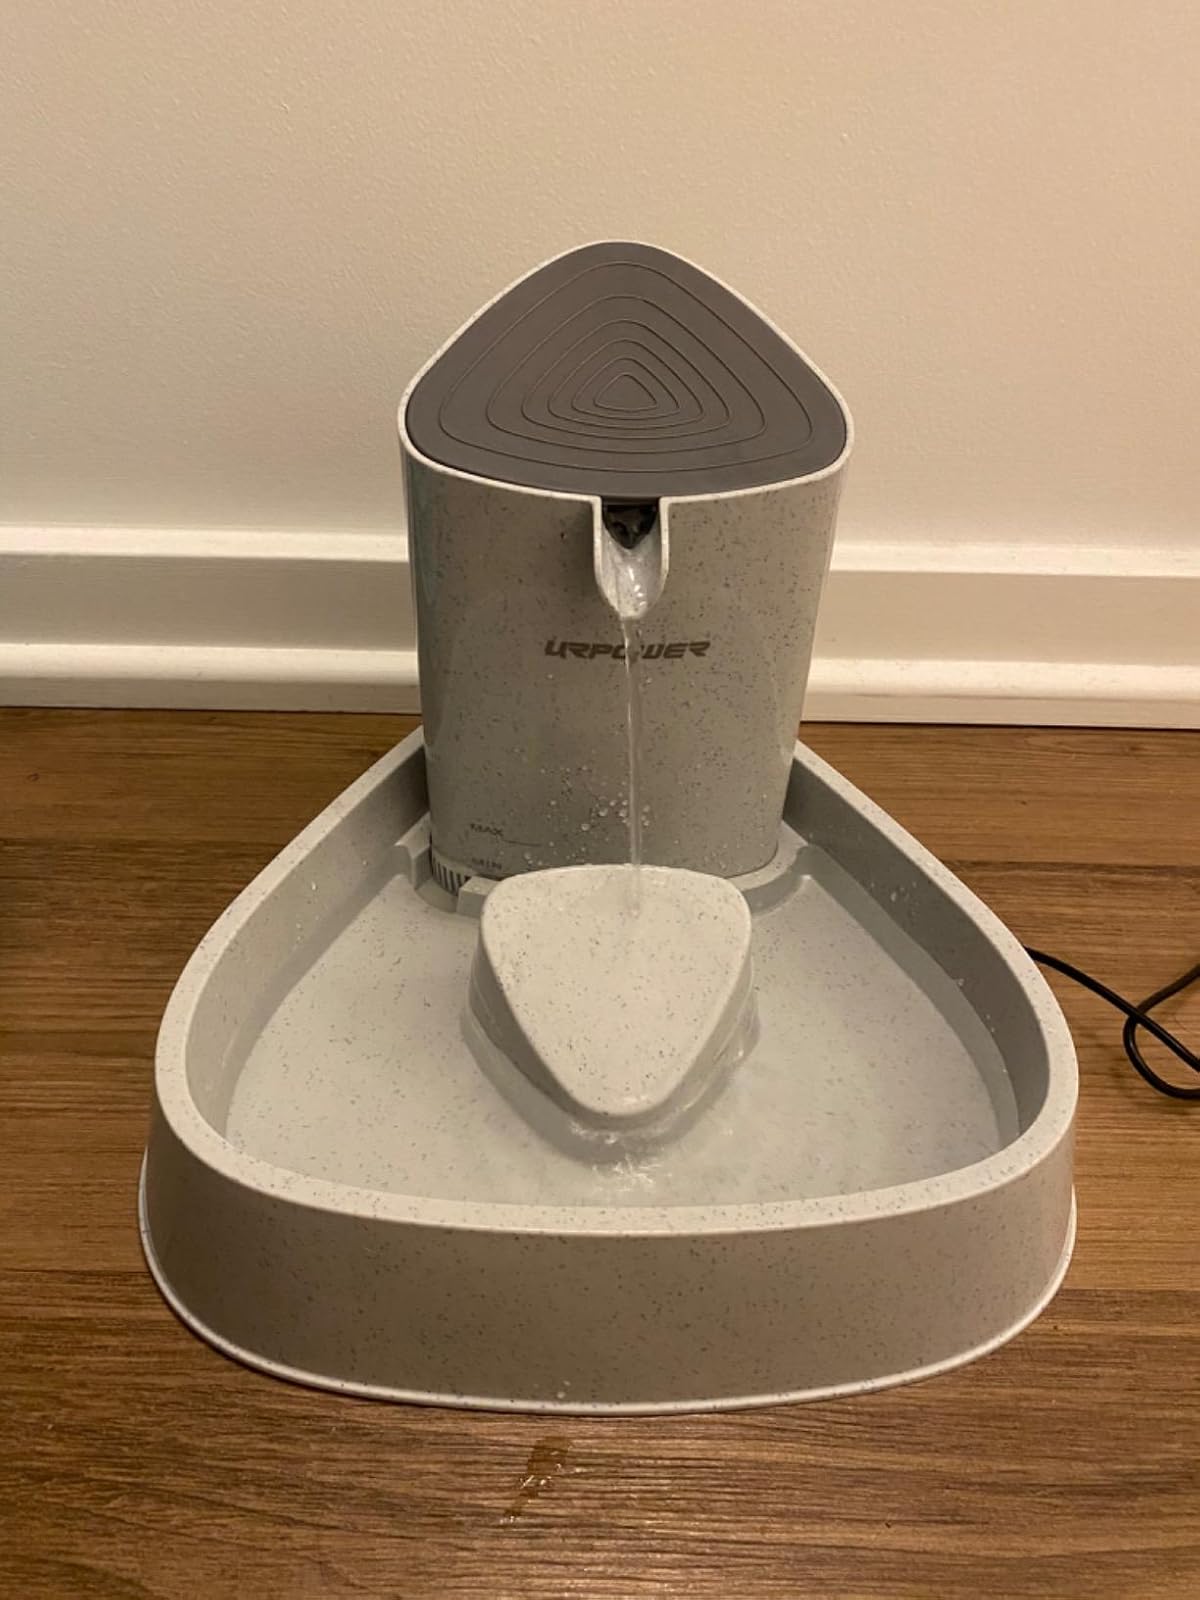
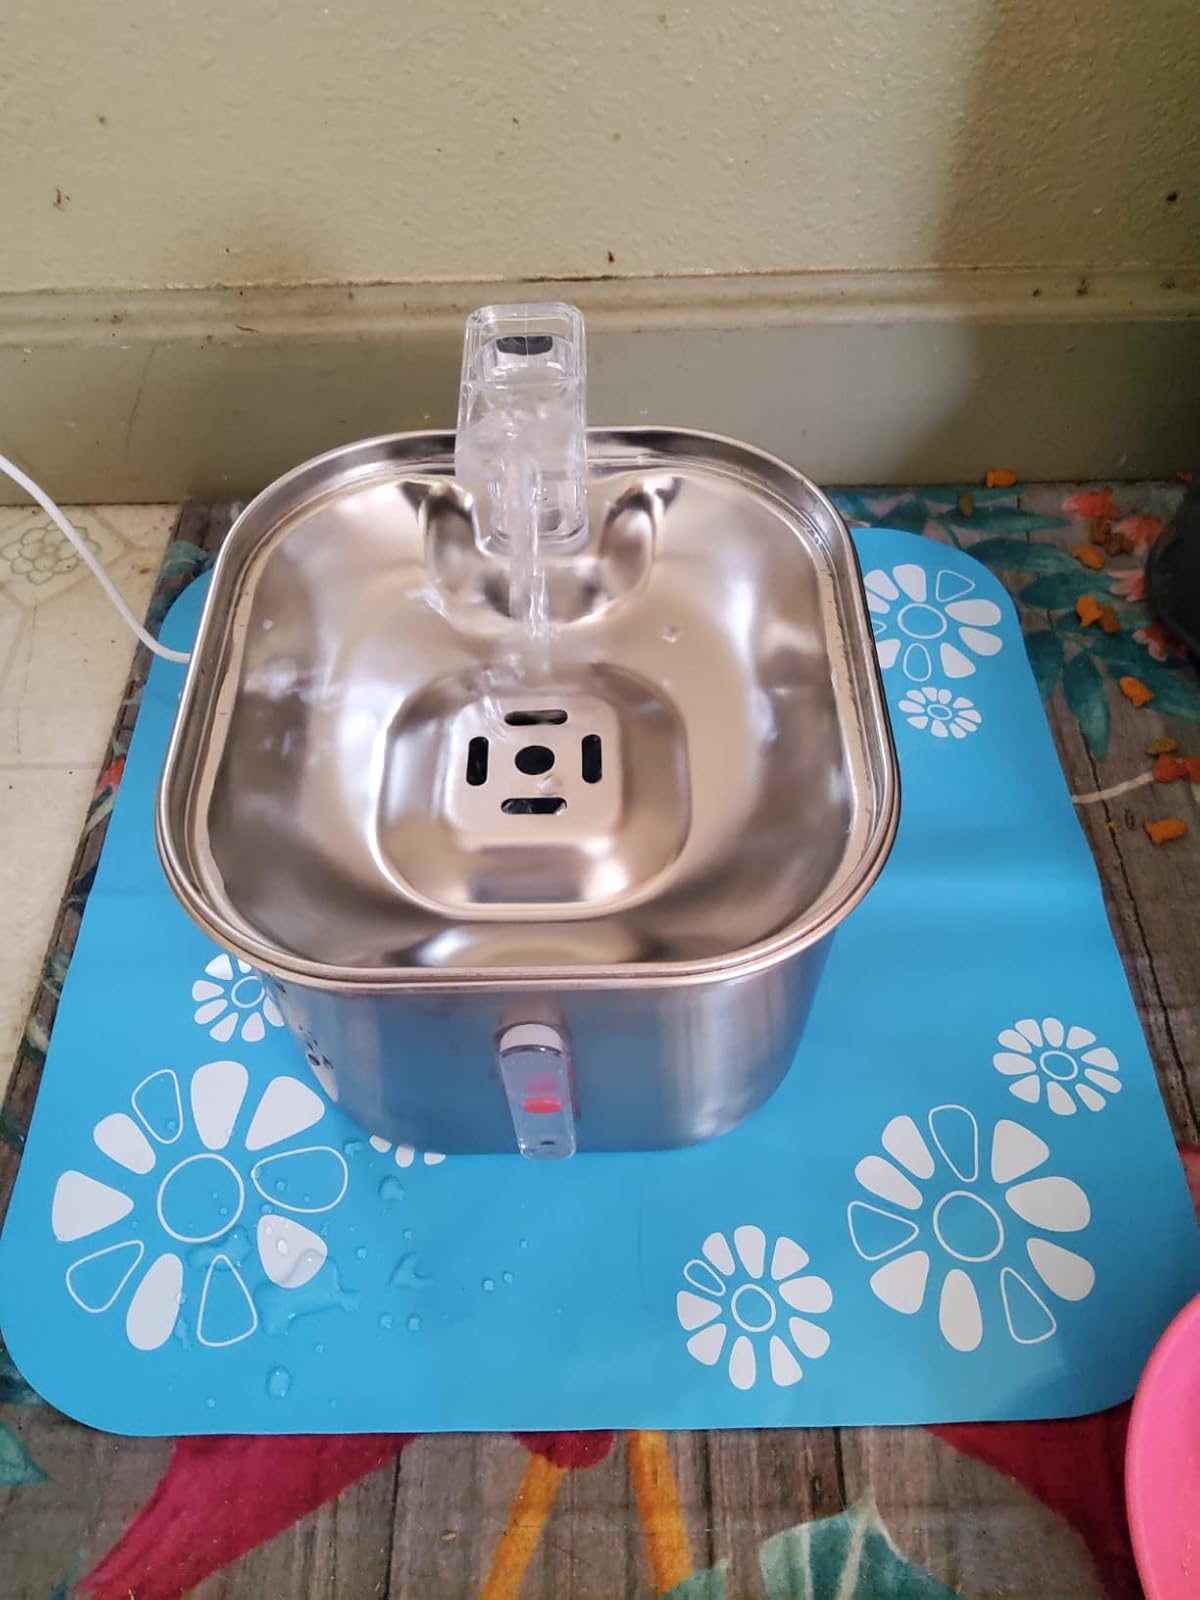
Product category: items_bowl
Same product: no